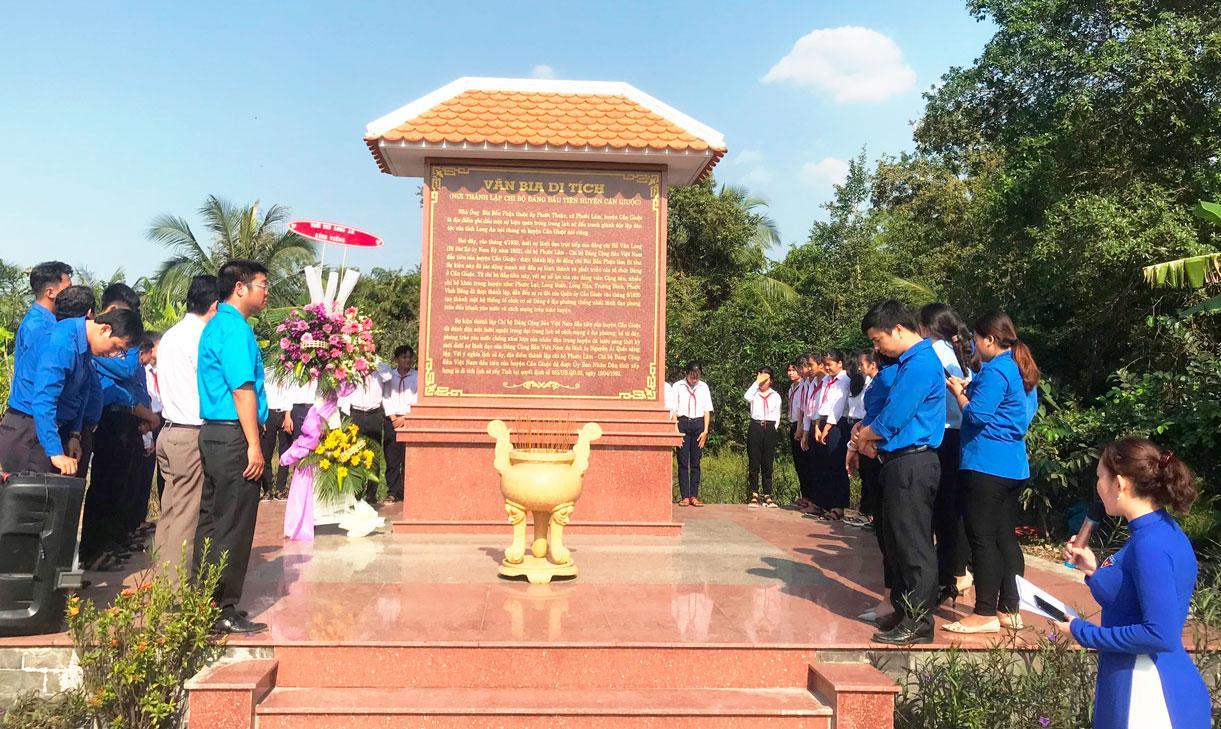
ở trước tấm bia của khu di tích có một cái lư hương màu vàng